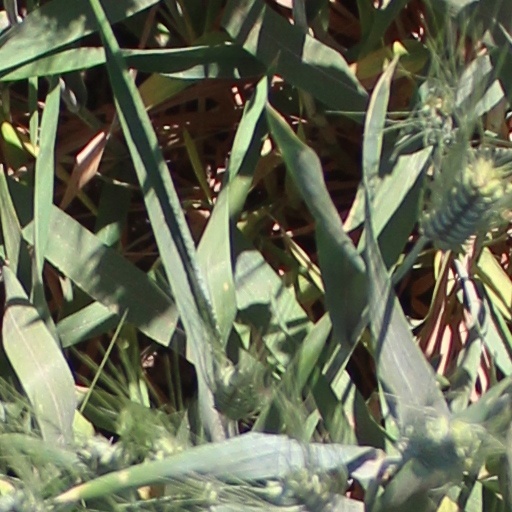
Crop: wheat